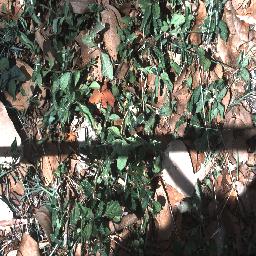
Label: negative